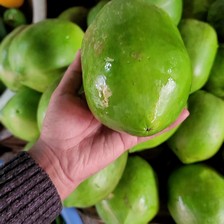
Label: others